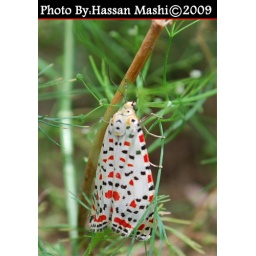
This red &amp;amp; black color dotting butterfly i have never seen it in my life